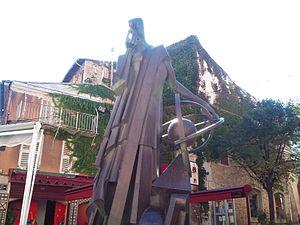
Photo prise en 2012
Michel de Nostredame, dit Nostradamus, né le 14 décembre 1503 à Saint-Rémy-de-Provence et mort le 2 juillet 1566 à Salon-de-Provence, est un apothicaire et auteur français. Pratiquant l'astrologie, il est surtout connu pour ses prédictions sur la marche du monde.